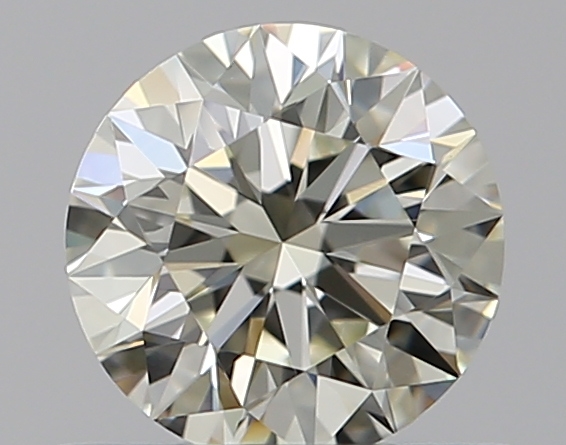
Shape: round
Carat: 0.5
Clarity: VVS2
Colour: M
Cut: EX
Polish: EX
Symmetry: EX
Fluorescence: F
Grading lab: GIA
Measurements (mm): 5.06 x 5.09 x 3.18